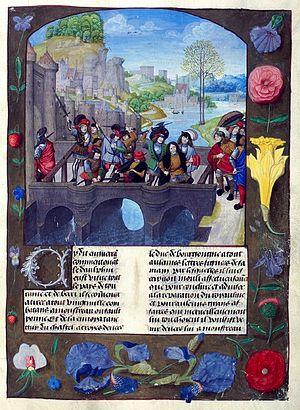
L'assassinat de Jean Iᵉʳ de Bourgogne, dit « Jean sans Peur », survient le 10 septembre 1419 lors d'une entrevue avec le dauphin, le futur Charles VII, sur le pont de Montereau. Cet acte fait suite à l'assassinat de son cousin, le duc Louis Iᵉʳ d'Orléans, frère du roi Charles VI, dont Jean sans Peur s'était rendu coupable douze ans plus tôt. Si les chroniqueurs bourguignons désignent les auteurs de l'attentat, ni le lit de Justice du 23 décembre 1419, ni le traité d'Arras du 21 septembre 1435, ne désignent nommément, comme auteurs du crime, les conseillers du roi Charles VII ayant participé à la rencontre.